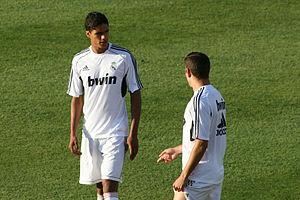
Raphaël Varane à l'entraînement du Real Madrid, à Los Angeles (Californie, États Unis).